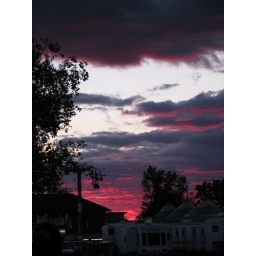
Red, pink, and purple clouds in the sky